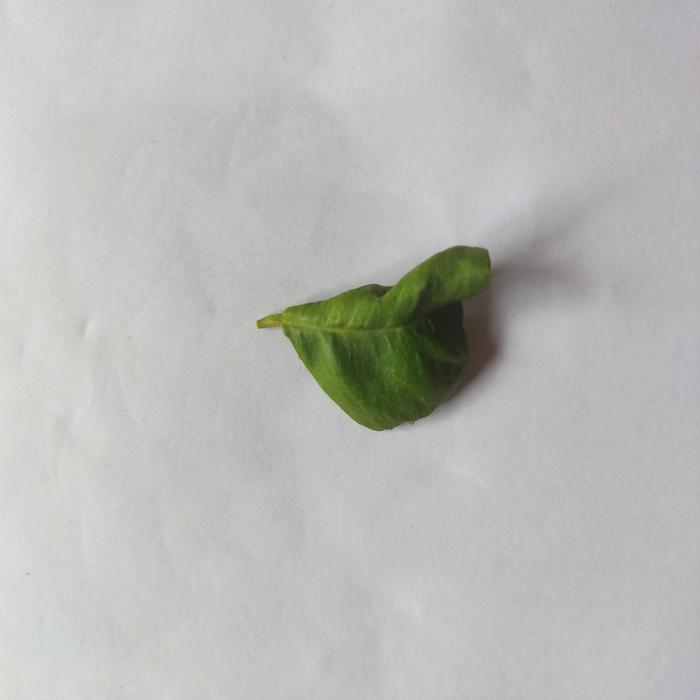
Crop: Lemon
Leaf condition: Leaf_Curl